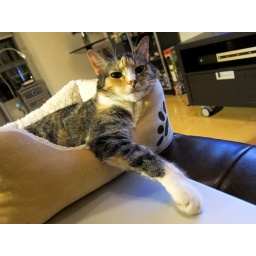
Semi-conscious in her cat bed